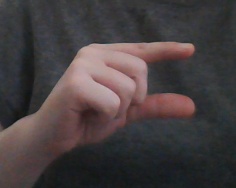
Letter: dal